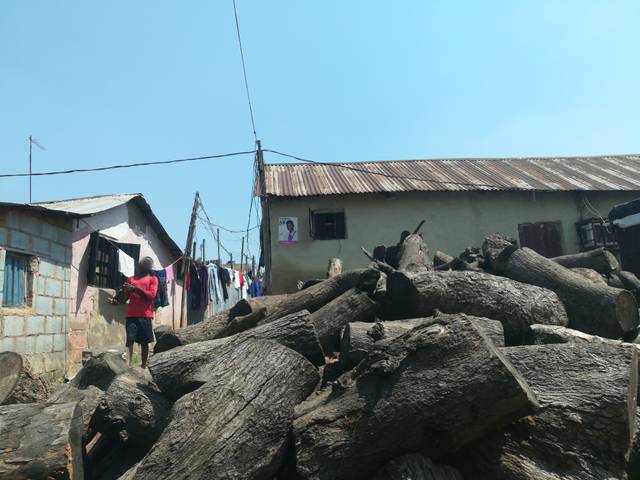
Region: Nigeria
Coordinates: 9.064, 7.417